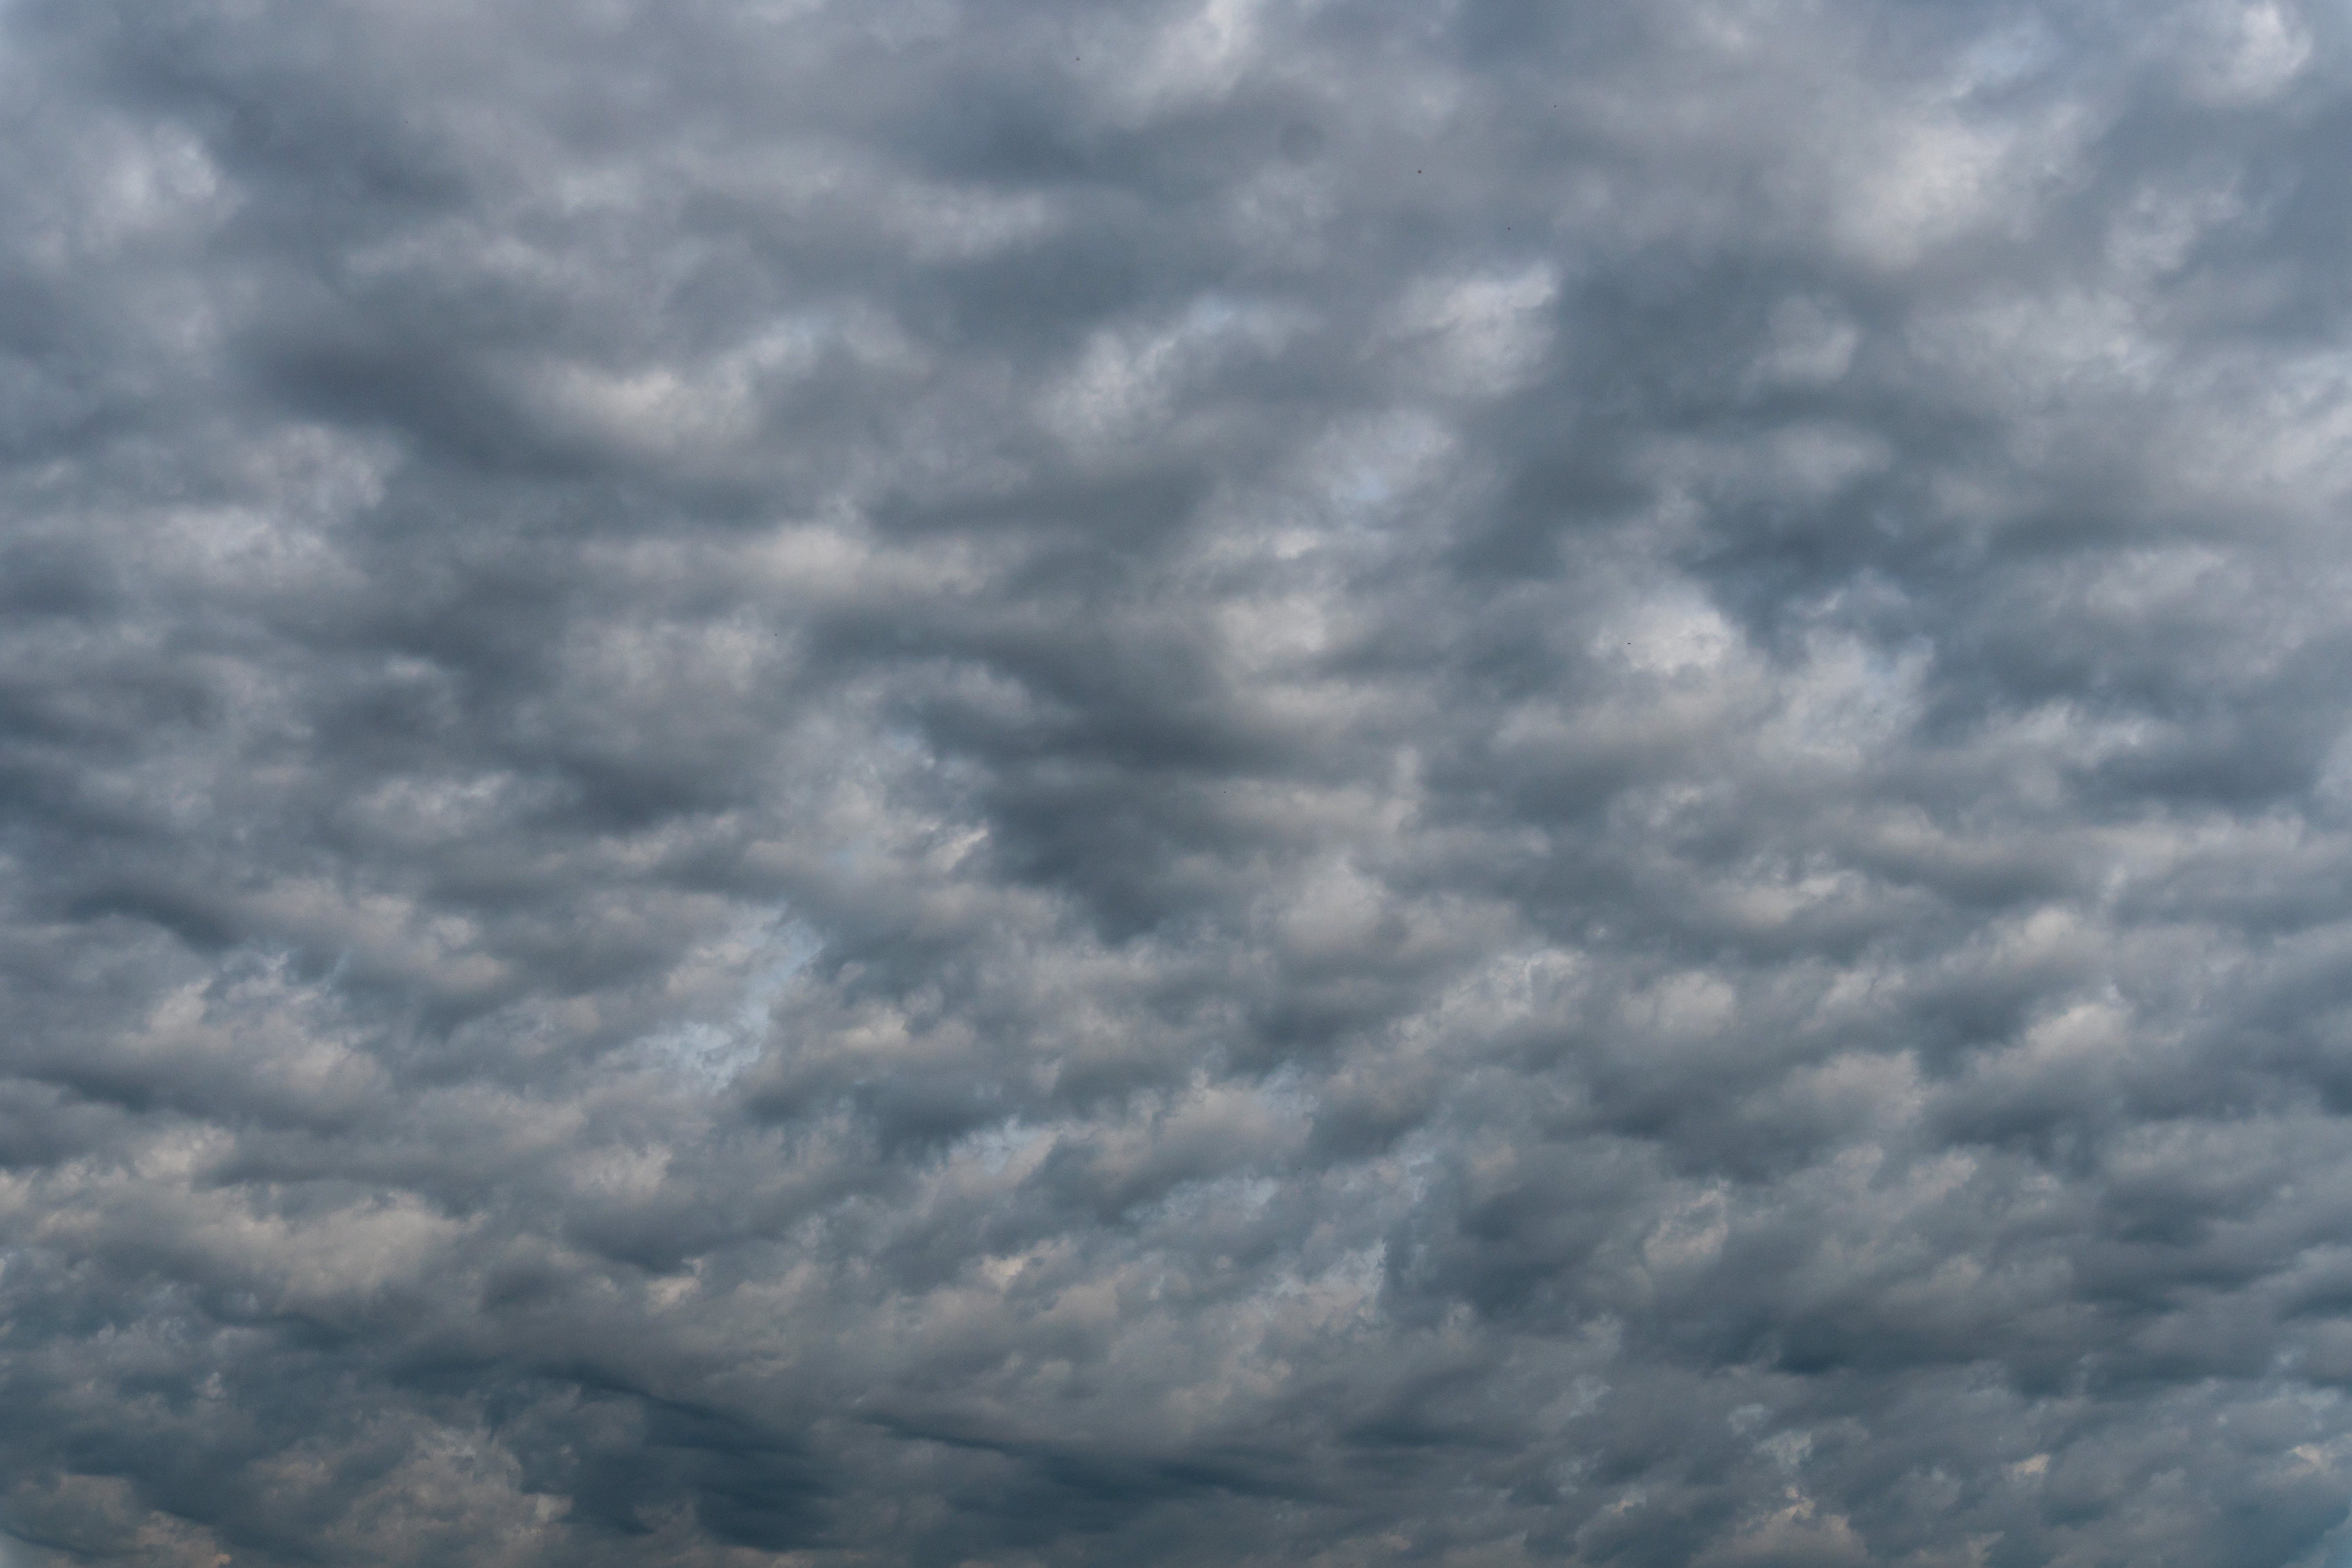
cloud, sky, clouds, nature, air, atmosphere, spring, summer, beauty, blue, high, climate, calm, oxygen, clean, peaceful, forecast, cumulus, natural landscape, meteorological phenomenon, landscape, horizon, electric blue, wind, evening, prairie, grassland